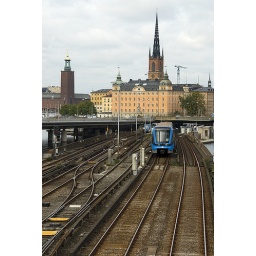
The train goes above the ground between Gamla stan and Slussen stations.